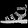
Label: Sandal